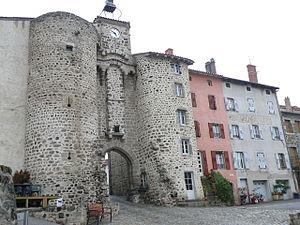
Allègre est une commune française, située dans le département de la Haute-Loire en région Auvergne-Rhône-Alpes.